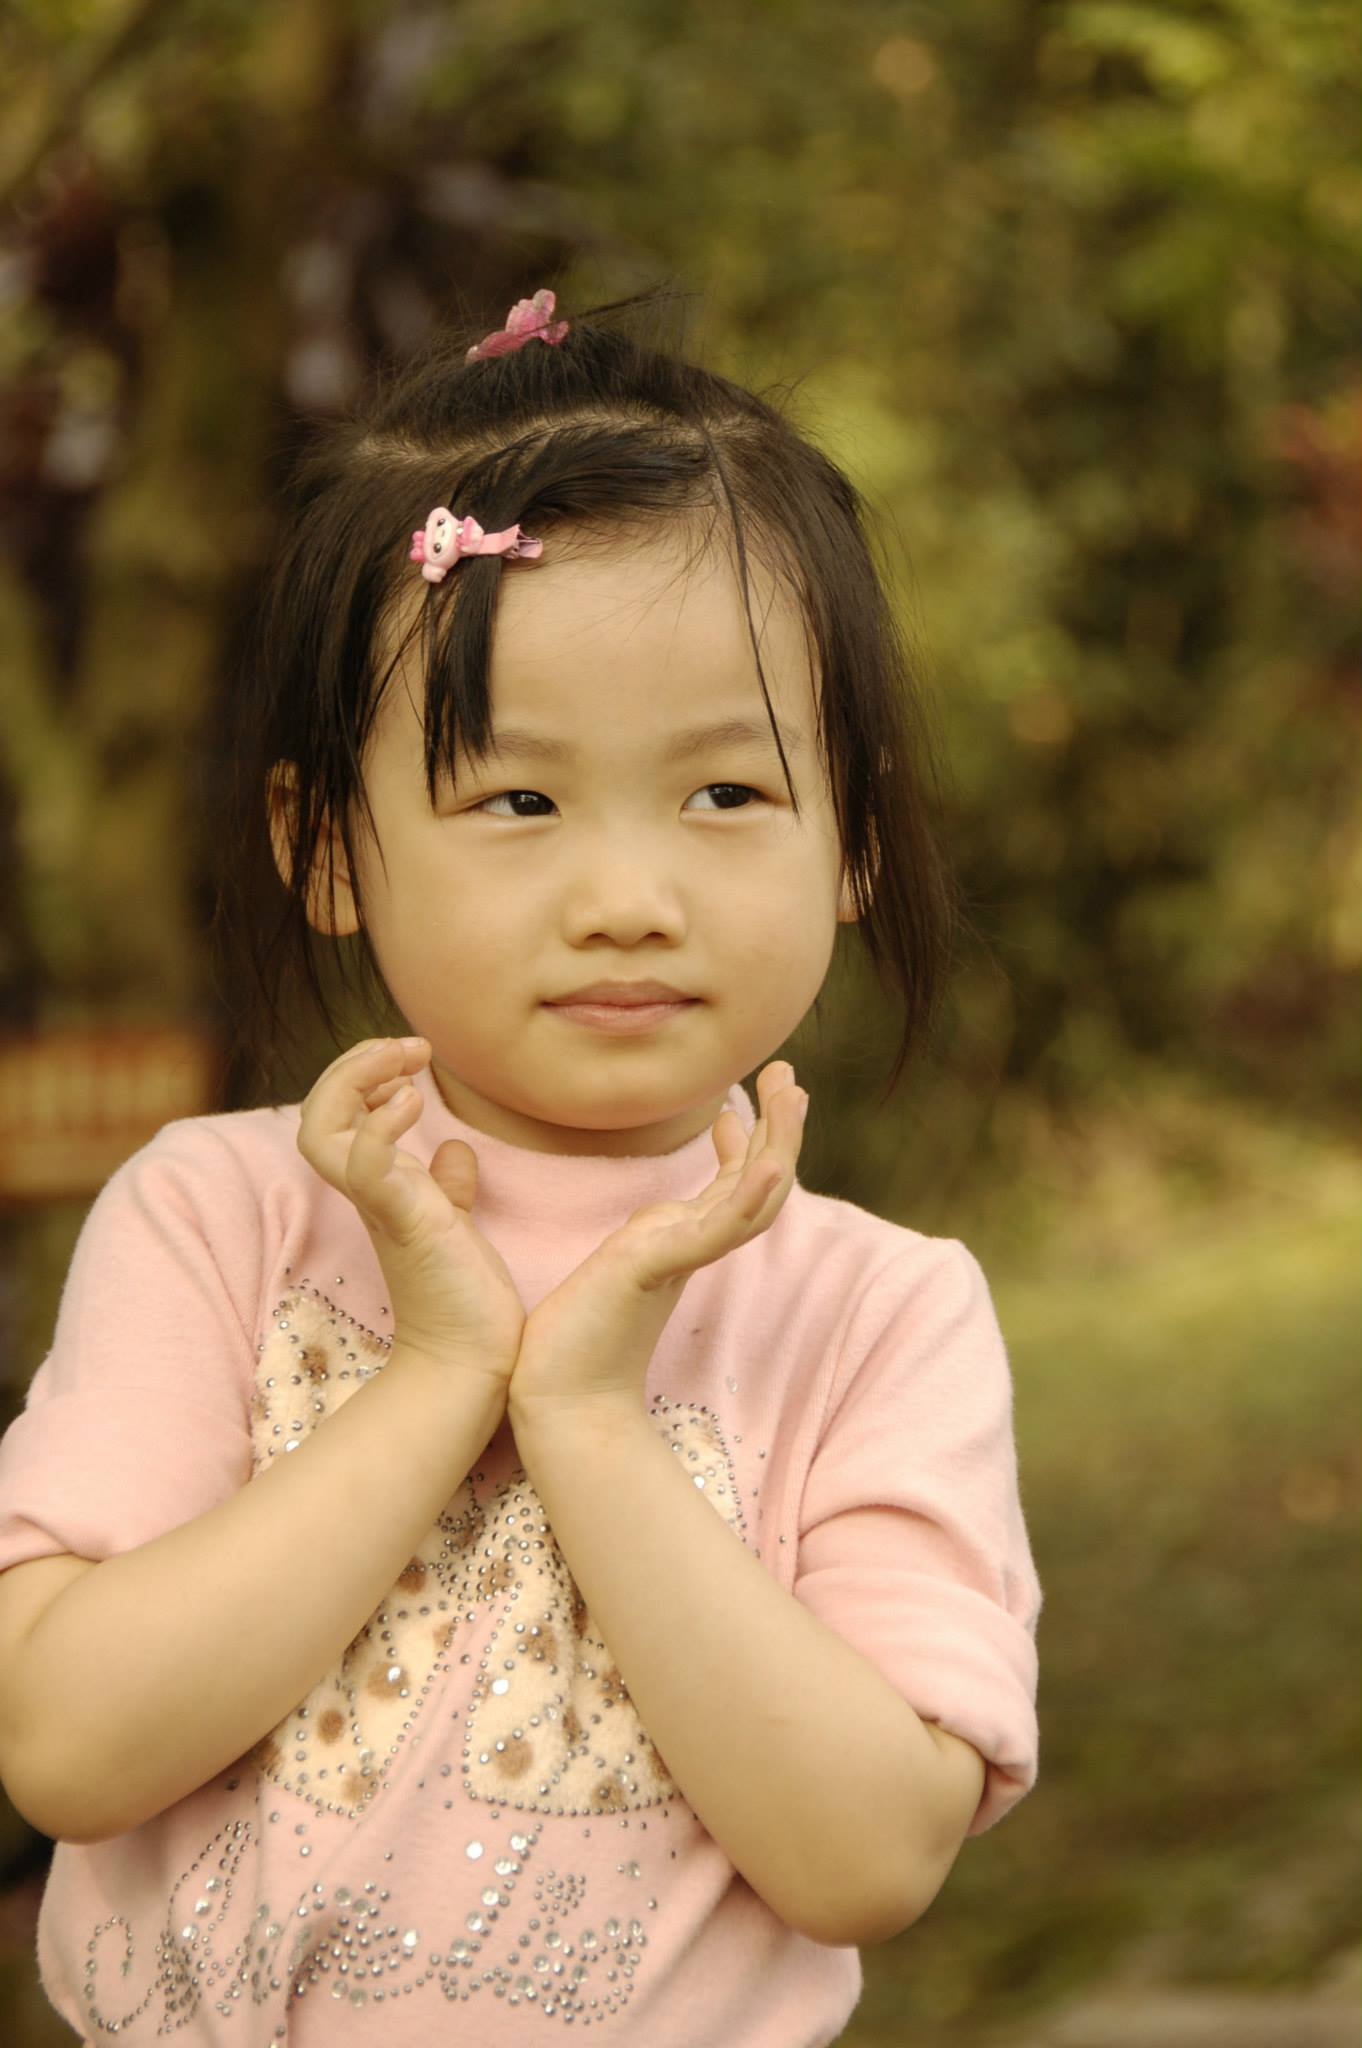
person, girl, hair, photography, flower, portrait, model, child, pink, facial expression, hairstyle, smile, face, dress, infant, toddler, eye, head, skin, beauty, tender, sweetness, photo shoot, children fun, portrait photography, commodities beans